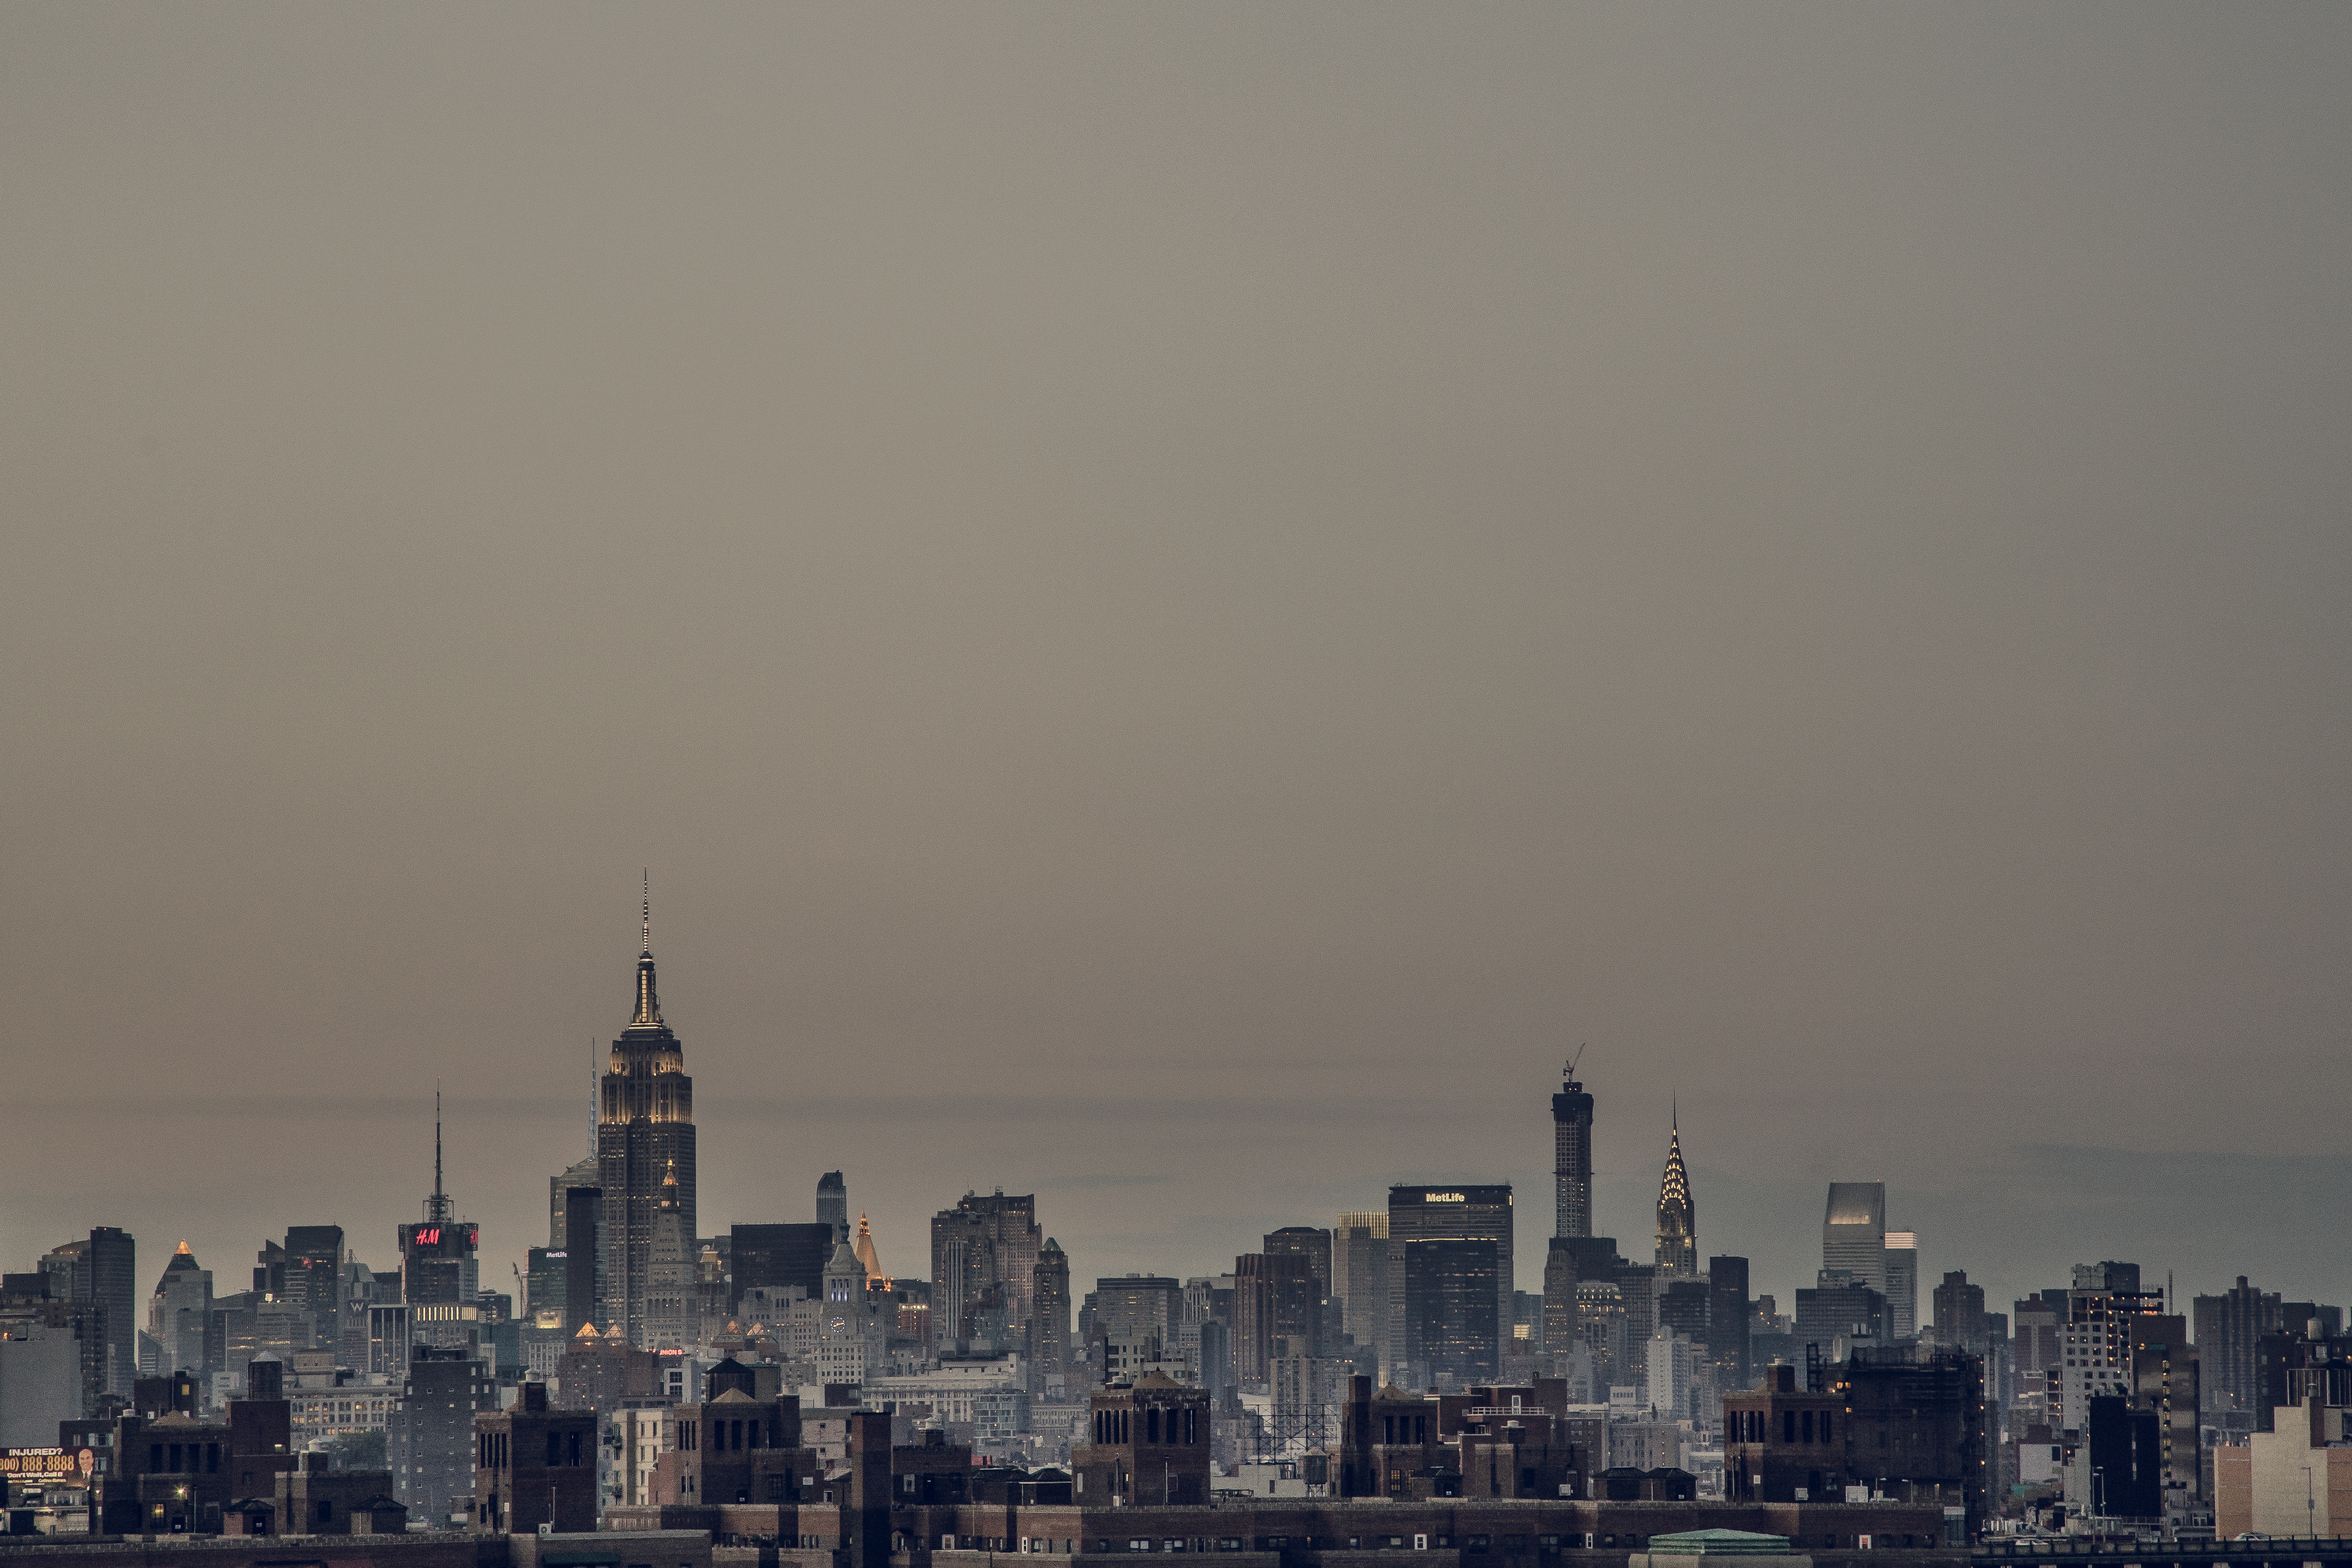
horizon, sky, skyline, morning, dawn, city, skyscraper, new york, cityscape, dusk, evening, nyc, weather, haze, metropolis, atmospheric phenomenon, human settlement, atmosphere of earth